UPS Airlines Flight 1354

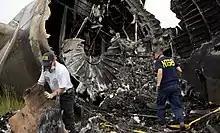
NTSB investigators examine the wreckage at the crash site

The National Transportation Safety Board (NTSB) launched an investigation and sent a 26-member go team to the crash site to collect perishable evidence. The cockpit voice recorder (CVR) and flight data recorder (FDR) were recovered on the following day and sent for analysis.